Beethoven concert of 22 December 1808

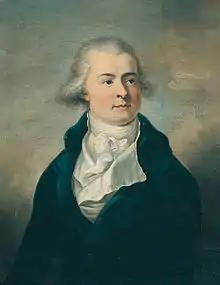
Prince Joseph Franz von Lobkowitz, patron of Beethoven and attendee

In this troubled venture Beethoven did enjoy the advantage that many in the audience were enthusiasts for his music and eager to attend. One such was the composer Johann Friedrich Reichardt, who was visiting Vienna. He later wrote (in his "Personal Letters Written on a Trip to Vienna", 1810):